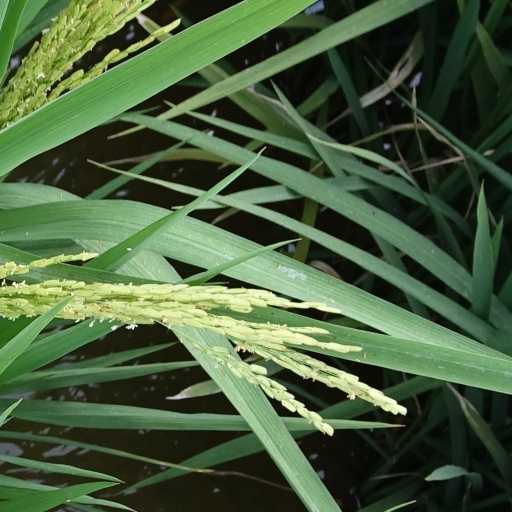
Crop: rice